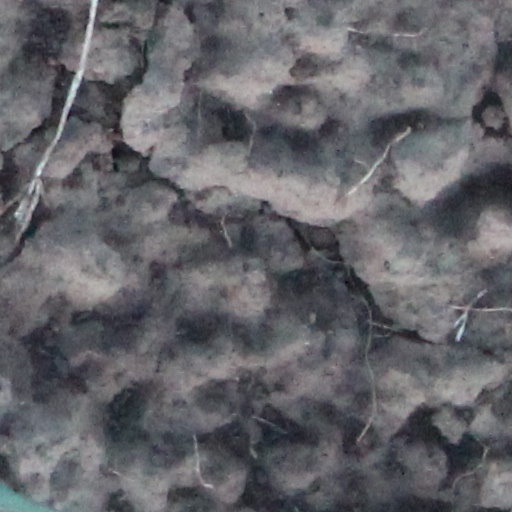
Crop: wheat